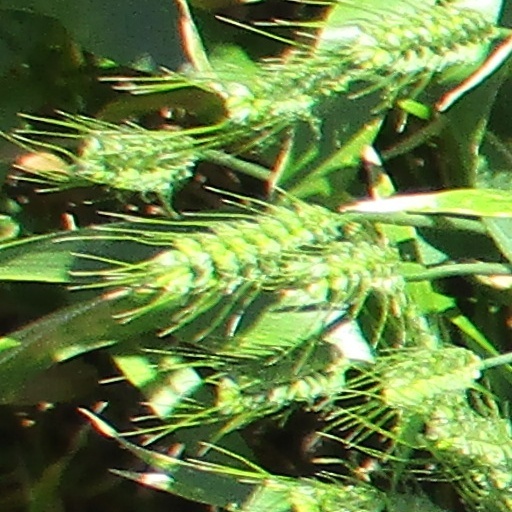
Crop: wheat